Cycle rickshaw

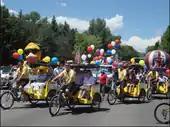
Jays Valet, Luxury Transportation & Pedicab Service in the 4th of July (Independence Day) Parade in Aspen, Colorado

In many major cities, pedicabs can be found rolling about city centers, nightlife districts, park lands, sports stadiums, and tourist-heavy areas. Myriad uses have been discovered in the states, including car-park-to-event transport at large events nationwide. Thousands of pedicabs today operate on streets in locales including Green Bay and Milwaukee, Wisconsin; Austin, Texas; Manhattan, New York; Chicago, Illinois; San Diego and San Francisco, California; Boston, Massachusetts; Miami, Florida; Washington, D.C.; Denver, Colorado; Portland, Oregon; Seattle, Washington; Charleston, South Carolina; New Orleans, Louisiana; Nashville, Tennessee; Phoenix, Arizona; Salt Lake City, Utah; Philadelphia, Pennsylvania; and dozens of other hot spots. Manhattan sports the largest collection of pedicabs operating within city limits, and the City of New York itself has mandated that approximately 850 pedicabs always sport operating permits issued by the city.